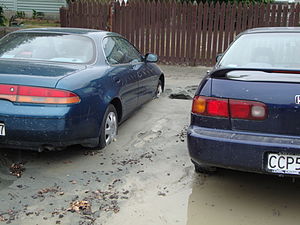
Likvefaktion
Resultatet af likvefaktion på en sandbelagt P-plads under Jordskælvet i Christchurch 2011, New Zealand.
Likvefaktion beskriver fænomenet, at en vandmættet jord begynder at opføre sig som en væske, når den bliver udsat for en pludselig chokpåvirkning eller forskydningsspænding.